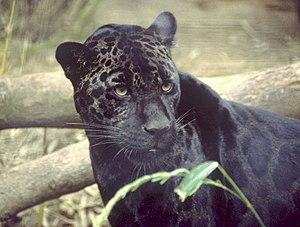
Le jaguar est un mammifère carnivore de la famille des Felidae. C'est l'un des cinq « grands félins » du genre Panthera, avec le tigre, le lion, la panthère des neiges et le léopard. Son aire de répartition actuelle s'étend du Mexique à la majeure partie de l'Amérique centrale et de l'Amérique du Sud, jusqu'au nord de l'Argentine et du Paraguay. Hormis des errances occasionnelles de spécimens originaires du Mexique, le jaguar est une espèce extirpée des États-Unis depuis le début des années 1970. En France sa présence à l'état sauvage se limite à la Guyane.
Le concept de polymorphisme génétique désigne la coexistence de plusieurs allèles pour un gène ou locus donné, dans une population animale, végétale, fongique, bactérienne.